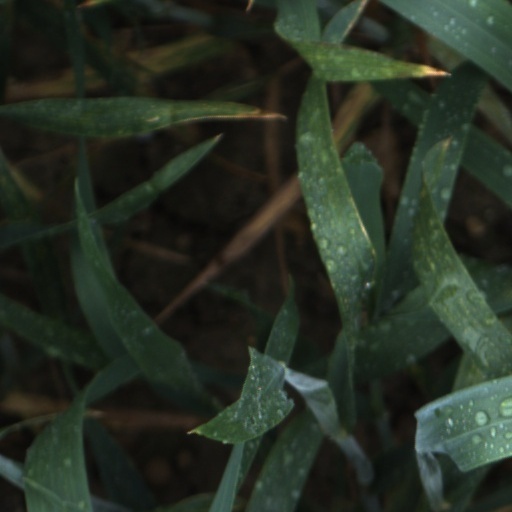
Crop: wheat